Palo Alto Unified School District

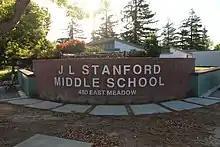
J. L. Stanford Middle School

Jane Lathrop Stanford Middle School, formerly Ray Lyman Wilbur Junior High School and known locally as JLS, is located at 480 East Meadow Dr., Palo Alto, CA 94306. The school mascot is the Panther.